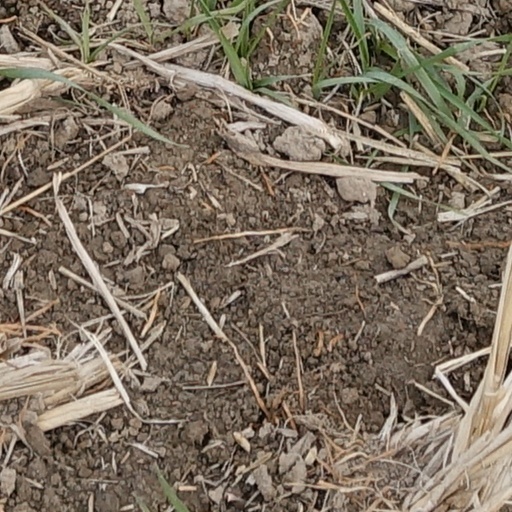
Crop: wheat